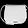
Label: Bag